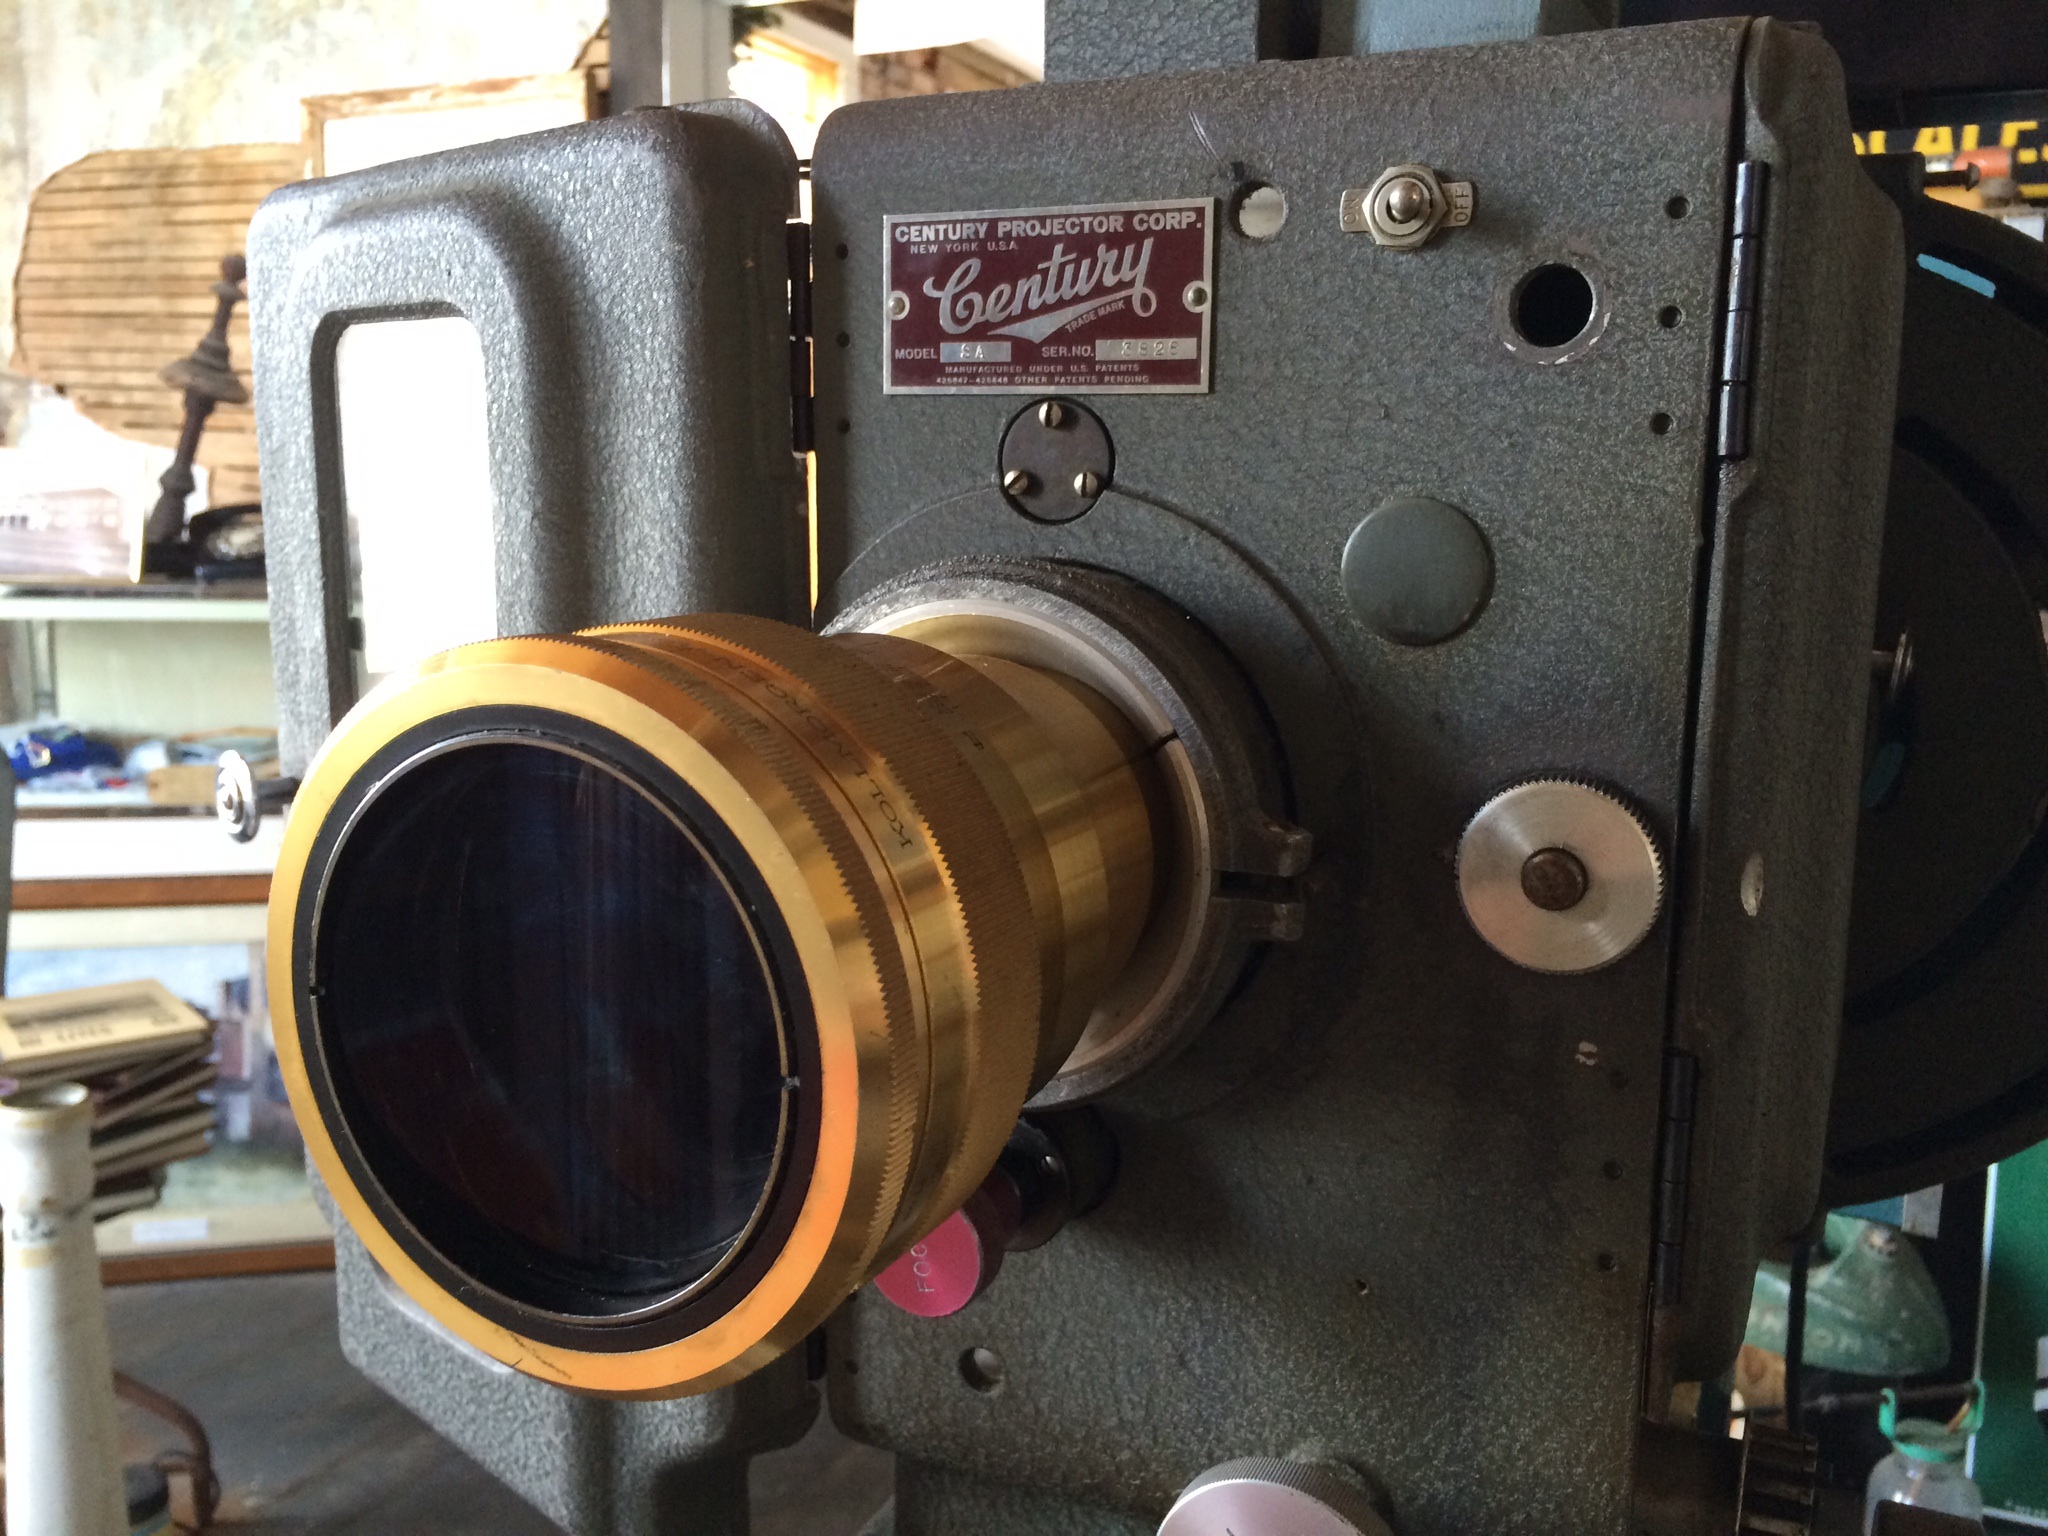
wheel, machine, engine, machine tool, automotive engine part